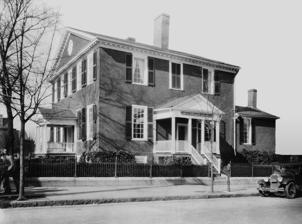
Building: John Marshall House
Country: United States of America
Year built: 1790
Historic house in Virginia, United States For the house in Old Shawneetown, Illinois, see John Marshall House Museum . United States historic place John Marshall House U.S. National Register of Historic Places U.S. National Historic Landmark Virginia Landmarks Register Richmond City Historic District John Marshall House Show map of Virginia Show map of the United States Location 9th and Marshall Sts., Richmond, Virginia Coordinates 37°32′34″N 77°25′59″W / 37.54278°N 77.43306°W / 37.54278; -77.43306 Built 1790 Architectural style Federal NRHP reference No. 66000916 VLR No. 127-0073 Significant dates Added to NRHP October 15, 1966 Designated NHL December 19, 1960 Designated VLR September 9, 1969 The John Marshall House is a historic house museum and National Historic Landmark at 818 East Marshall Street in Richmond, Virginia .  It was the home of Chief Justice of the United States and Founding Father John Marshall , who was appointed to the court in 1801 by President John Adams and served for the rest of his life, writing such influential decisions as Marbury v. Madison (1803) and McCulloch v. Maryland (1819). Built in 1790, the house was home to Marshall, his wife Mary Willis Ambler Marshall (known within the family as Polly), and their six children.  Marshall lived at the house until his death in 1835. The house is a Federal-style brick building featuring a dining room, parlor, and large parlor /dining room on the first floor and three bedchambers on the second. It was originally surrounded by an outbuildings including a law office, kitchen, laundry, and stables and sat on a full city block in Richmond's fashionable Court End residential neighborhood. Marshall's neighbors included the attorney John Wickham , who defended Aaron Burr in Burr's infamous treason trial. History John Marshall's account books show that he began to make payments for the purchase of the property from "Mr. B. Lewis" on October 7, 1786, and finished the payments on November 19, 1786. The Marshalls called a small wooden house their home while the building on the corner of Marshall and Ninth Streets was being built. The actual date the Marshalls moved into their house is sometimes stated as 1788 and other times stated as January 1791. When John Marshall built his house, Richmond's population was rapidly growing and many new homes were being built. The John Marshall House was one of the first homes to be built in the beginnings of a neighborhood which would later be known as the Court End of Richmond. The first insurance policy regarding this home, which is dated 1796, states that "whole square, with the house as it is now except for the little wing, and a wooden office on Marshall Street, a wooden kitchen on Ninth, and the laundry" were in John Marshall's ownership at that time. The insurance policy notes that the location of the previously mentioned buildings was lot 786 and that a stable was located at the extreme northwest corner of the square. Without deduction for decay, all the buildings on the property in 1796 were valued at $5500. Luckily for historians, John Marshall kept good records of his finances in his account book. In his account book, he recorded the names of everyone who worked on his home. Mr. Sydnor, Keeling and Smith, W. Goode, W. Duke, and W. B. Lewis are listed as working on the house, with the last payment for work on the home in November 1790. According to Marshall's account books, the total cost of the house was 1211 pounds, 1 shilling, and three pence. Though Marshall's account book shows the last payment for work on the house being in November 1790, construction of fences and outbuildings was still in progress during July 1791. Sometime before the insurance policy was updated in 1810, the John Marshall House expanded with a new wing and three porches, which were not included in the 1796 insurance policy. Architecture The exterior appearance of the house has been described as "unpretentious" and "simple in outline and detail." The style of hand-carved woodwork that was common in eighteenth-century houses is found inside the John Marshall House. Panels cover one end of both the parlor and the library, which also both feature small cupboards beside the chimney. The main floor rooms all have dadoes except for the small addition added to the first floor. Though the dining room is absent of any paneling such as that located in the library and parlor, it has a "particularly beautiful" cornice and ornamented mantles. In Houses of Old Richmond , Mary Wingfield Scott describes the rooms as "bright and well proportioned" and notes how "particularly charming" the stairway is. She does, however, criticize the arrangement of the rooms as haphazard and unflattering, noting how upon entrance from a tiny vestibule the visitor must choose between turning right to the library or left to the parlor. Preservation The house, while owned by John Marshall's daughter Mary, was rented out to people such as Thomas B. Bigger, Robert Gwathmey , Professor Charles H. Winston, Henry A. Wise, and Mrs. Mattie Paul Myers. By the time his granddaughters, the Misses Anne and Emily Harvie, came into ownership of this house, the lot had been shrunk to only 64 feet (20 m) on Marshall Street and 154 feet (47 m) on Ninth Street. Misses Anne and Emily Harvie sold the lot in 1907 to the City of Richmond, who planned to destroy the house and build John Marshall High School on the site. Women's organizations were able to successfully unite to preserve the John Marshall House. In 1911, the house was placed into the perpetual care of Preservation Virginia (formerly known as the Association for the Preservation of Virginia Antiquities) who has operated it as a historic house museum ever since. The house was declared a National Historic Landmark in 1960. In 2005, in honor of the 250th anniversary of John Marshall's birth and in recognition of more than 80 years of stewardship responsibility, the house was deeded to Preservation Virginia by the City of Richmond. Since then the house has undergone major restoration work including a new roof, repainting to the original color scheme, and other physical and mechanical upgrades. The John Marshall House is open seasonally for drop-in tours and throughout the year by appointment and for special events. See also Wikimedia Commons has media related to John Marshall House . List of National Historic Landmarks in Virginia National Register of Historic Places listings in Richmond, Virginia References